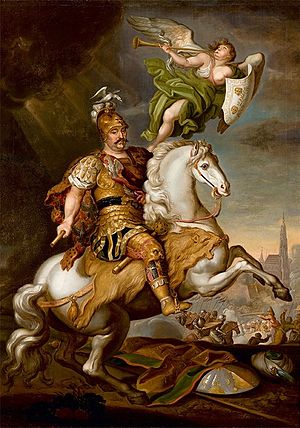
Slaget ved Wien / Optakt
Jerzy Siemiginowski-Eleuter, Johan 3. Sobieski under Slaget ved Wien, 1686, Nationalmuseet i Warszawa.
Slaget ved Wien fandt sted den 11. og 12. september 1683, efter at Wien havde været belejret af det Osmanniske Rige i to måneder. I slaget, der fandt sted på Kahlenberg i nærheden af Wien, stod en alliance bestående af Den polsk-litauiske realunion og Tysk-romerske rige overfor det Osmanniske Rige og nogle osmanniske len. Kampen markerede begyndelsen på de Habsburgske Arvelandes politiske herredømme i Det tysk-romerske rige og Centraleuropa.